Francis N. Bangs

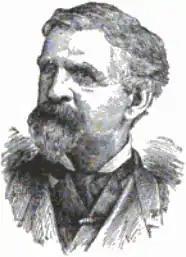

Francis Nehemiah Bangs (February 23, 1828 – November 30, 1885) was an American lawyer who founded the Wall Street law firm Davis Polk & Wardwell.